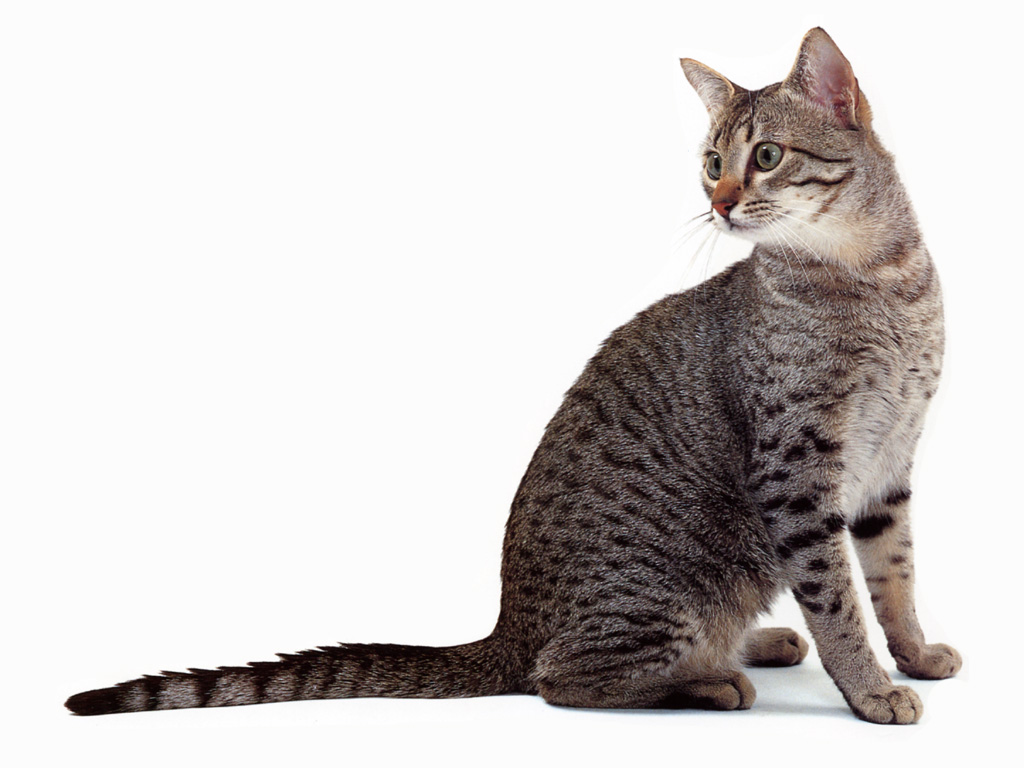
Breed: egyptian mau